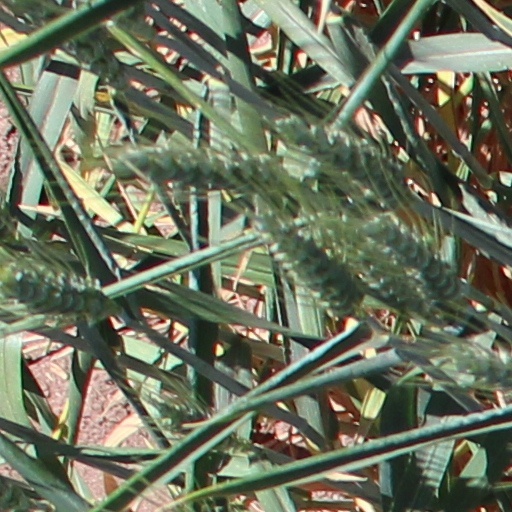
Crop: wheat